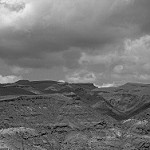
Label: B & W